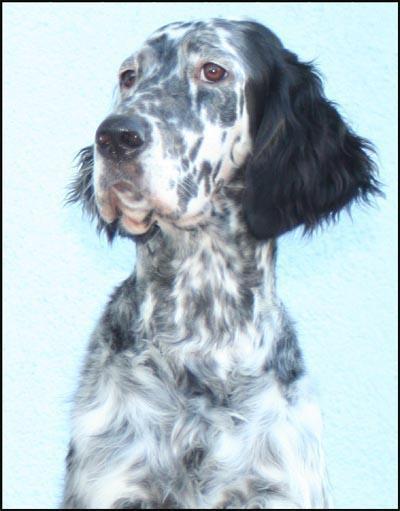
English_setter